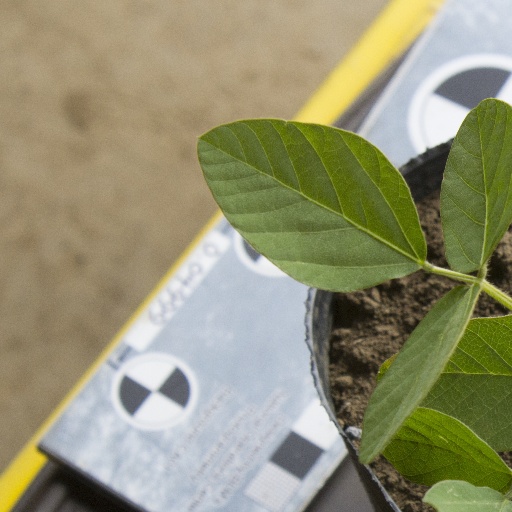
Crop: soybean